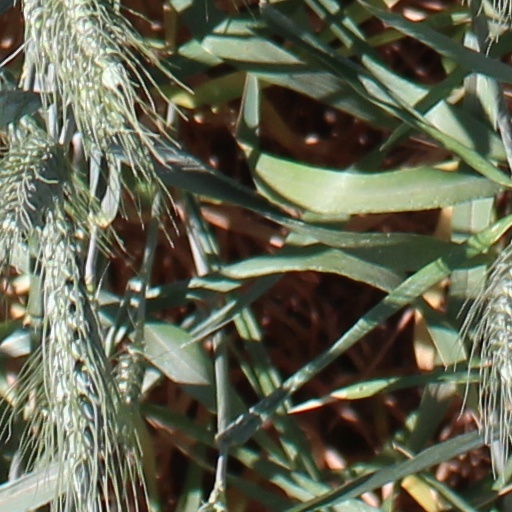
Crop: wheat